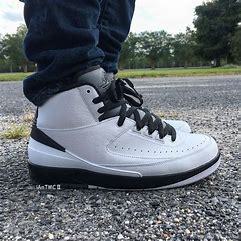
Brand: Jordan
Model: 2 Retro